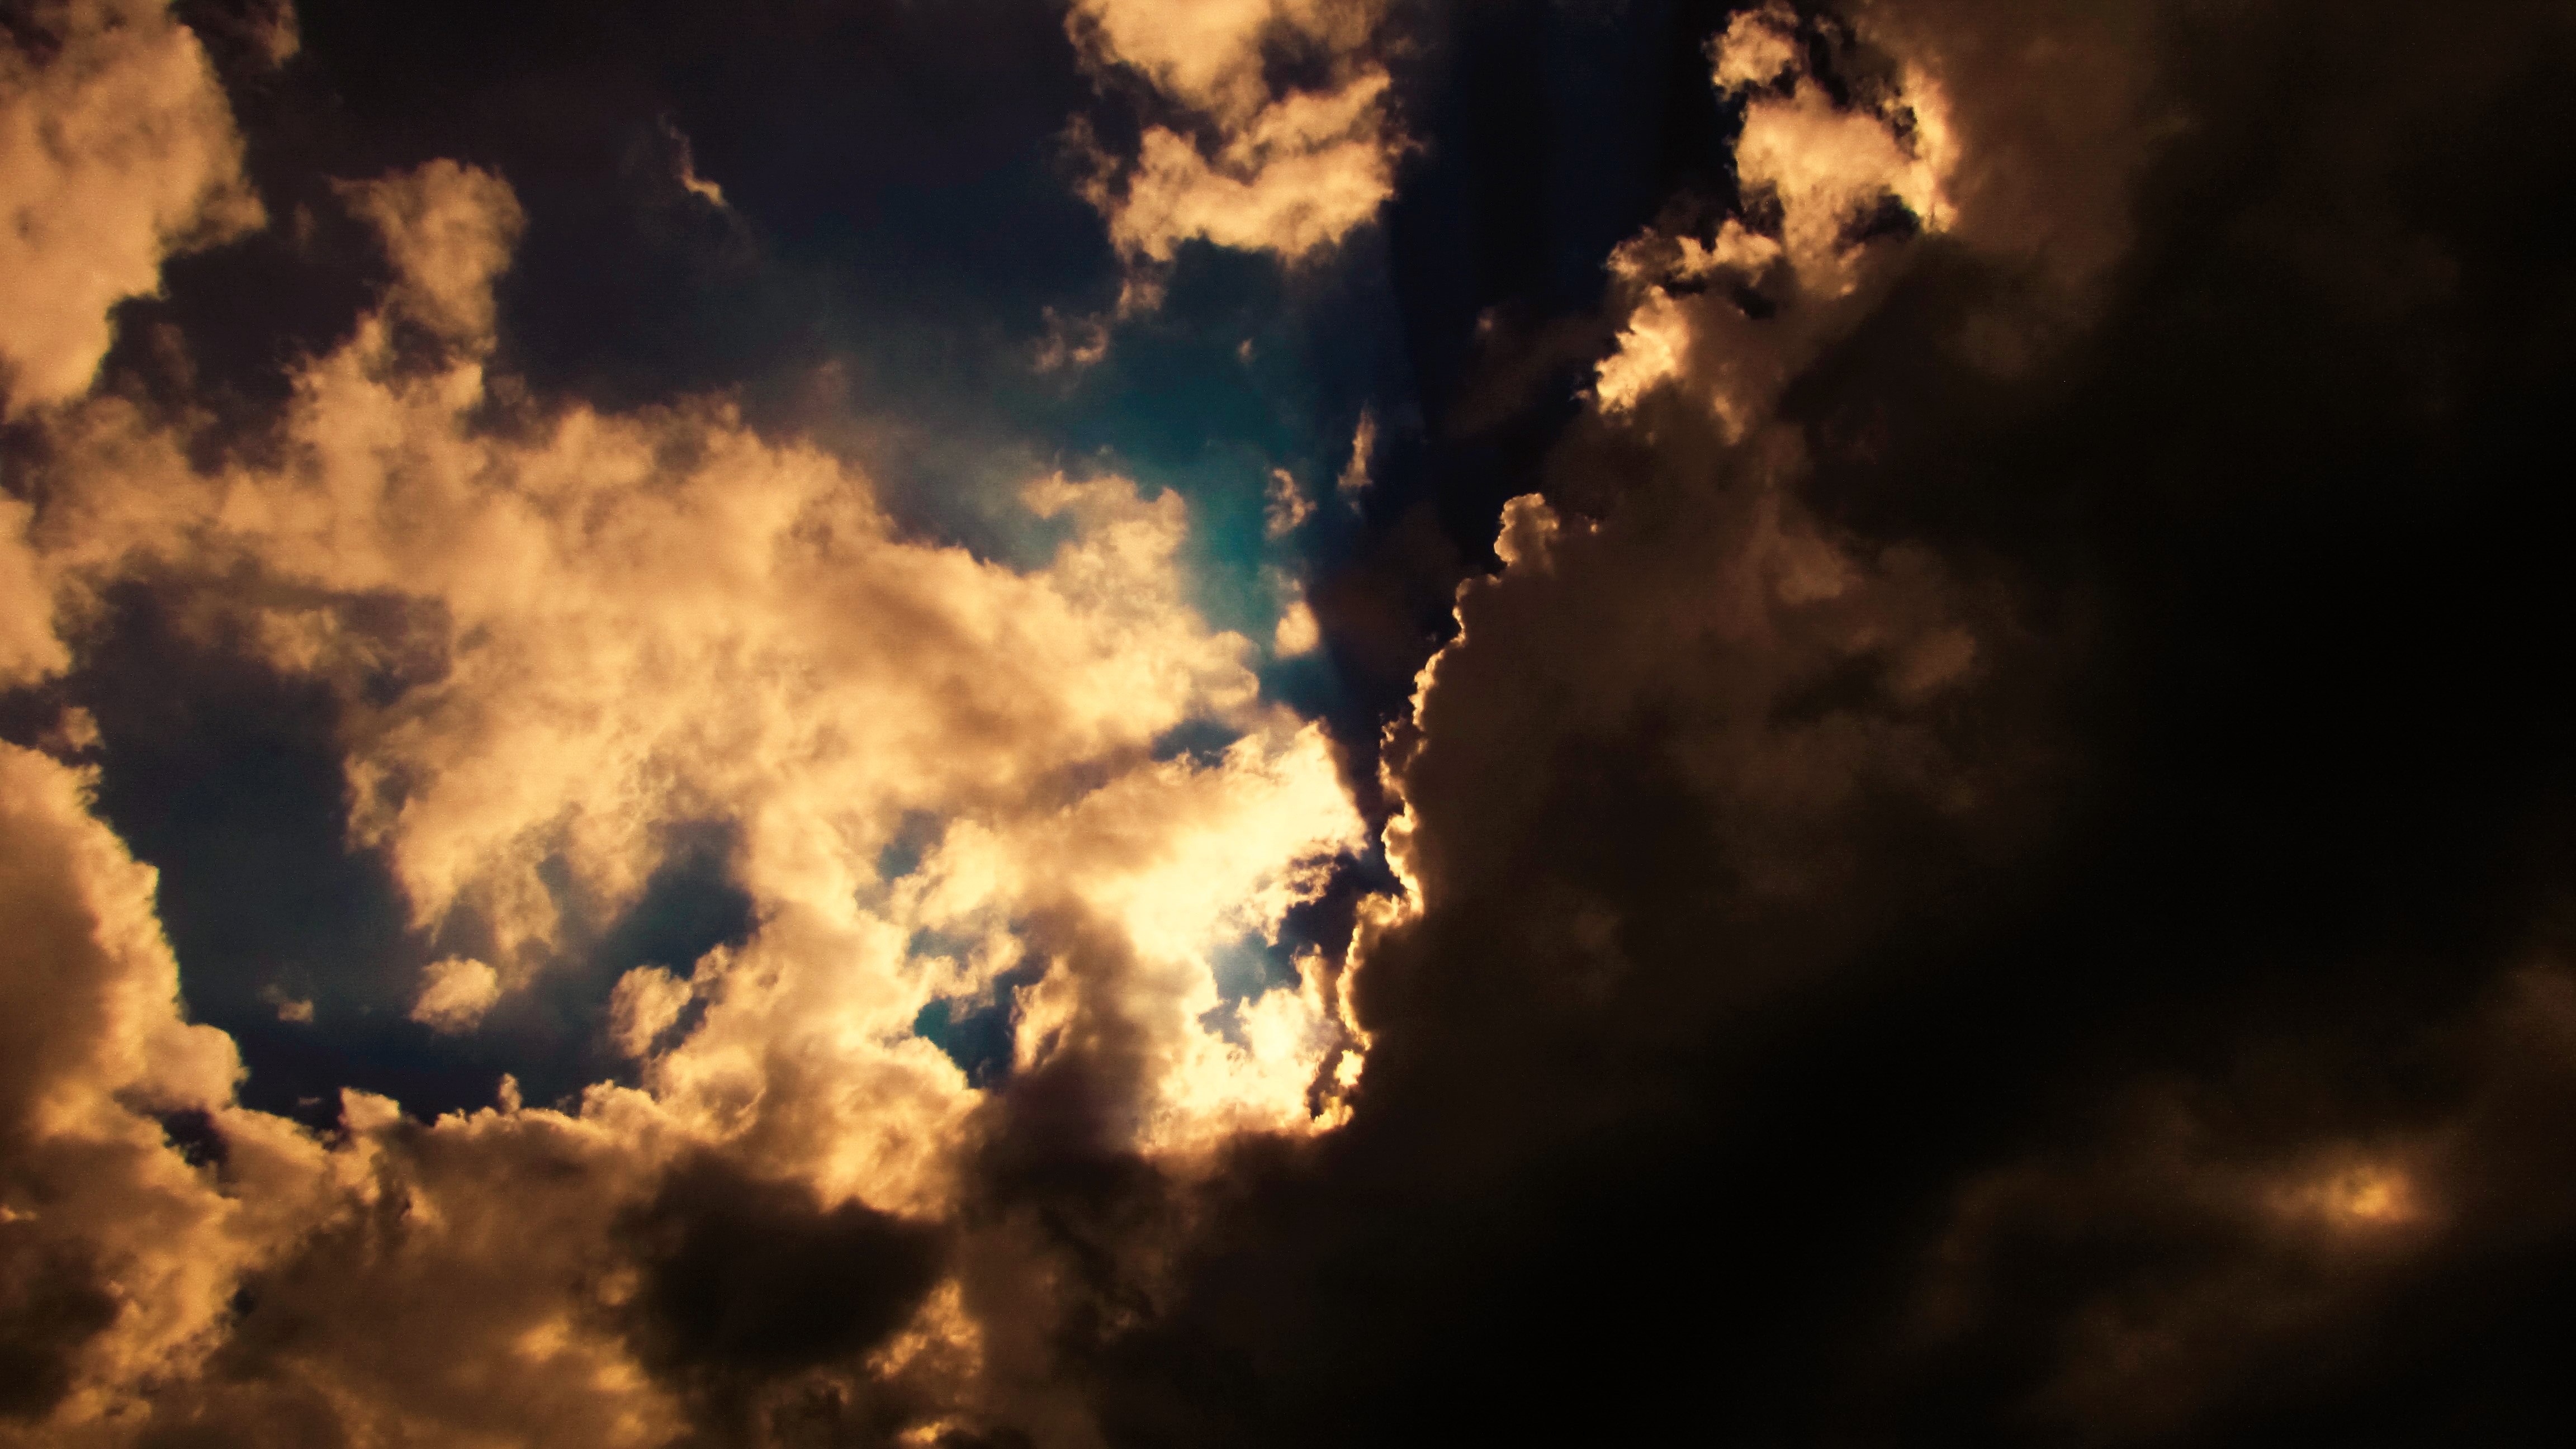
nature, light, cloud, sky, sunshine, sunset, sunlight, atmosphere, cumulus, darkness, clouds, dramatic, mystique, meteorological phenomenon